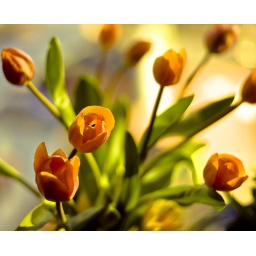
He hangs in shades the orange bright, Like golden lamps in a green night